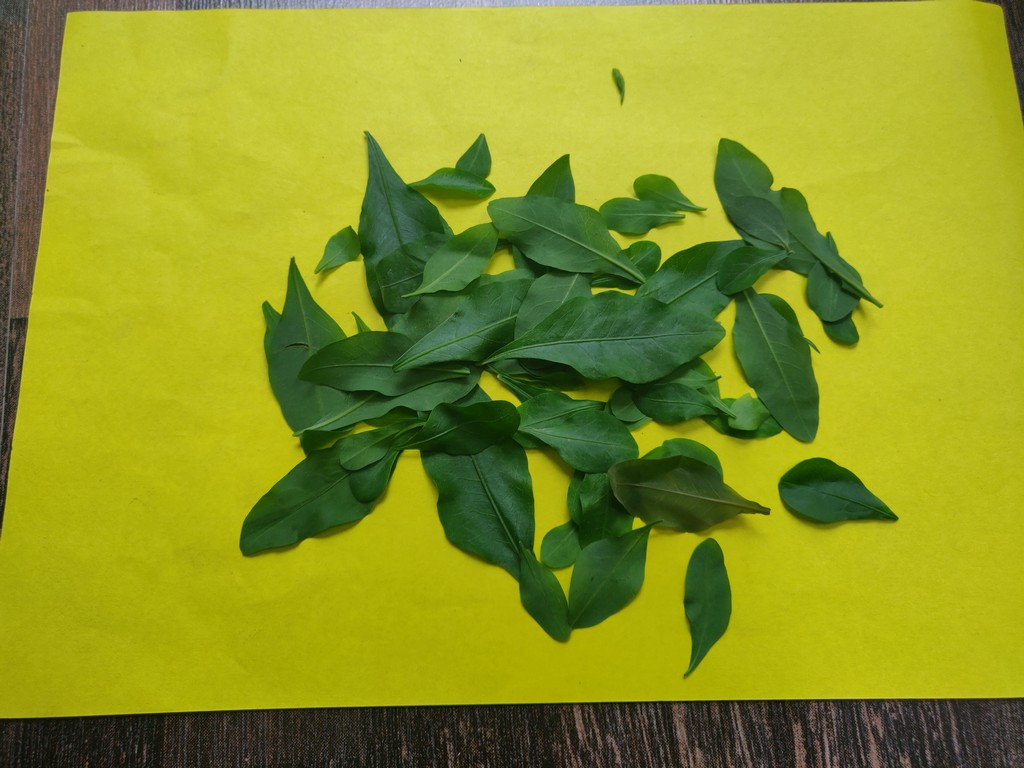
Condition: Healthy
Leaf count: multiple
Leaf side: unknown